Gerda Höglund

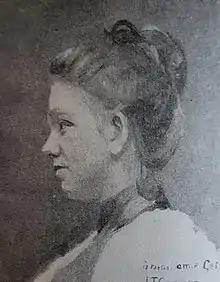
Gerda Höglund

Gerda Höglund (12 March 1878 – 25 March 1973) was a Swedish painter. After attending Kerstin Cardon's school in Stockholm, she moved to Paris where she continued her education at the Académie Julian. In addition to painting landscapes, still lifes, and portraits, she was one of the few 20th-century women who decorated Swedish churches. She began specializing in sacred art after she had been invited to paint an altarpiece for the Swedish church in Johannesburg. Her work can be seen today in 20 churches as well as in the Stockholm City Hall and in the Royal Swedish Academy of Music.